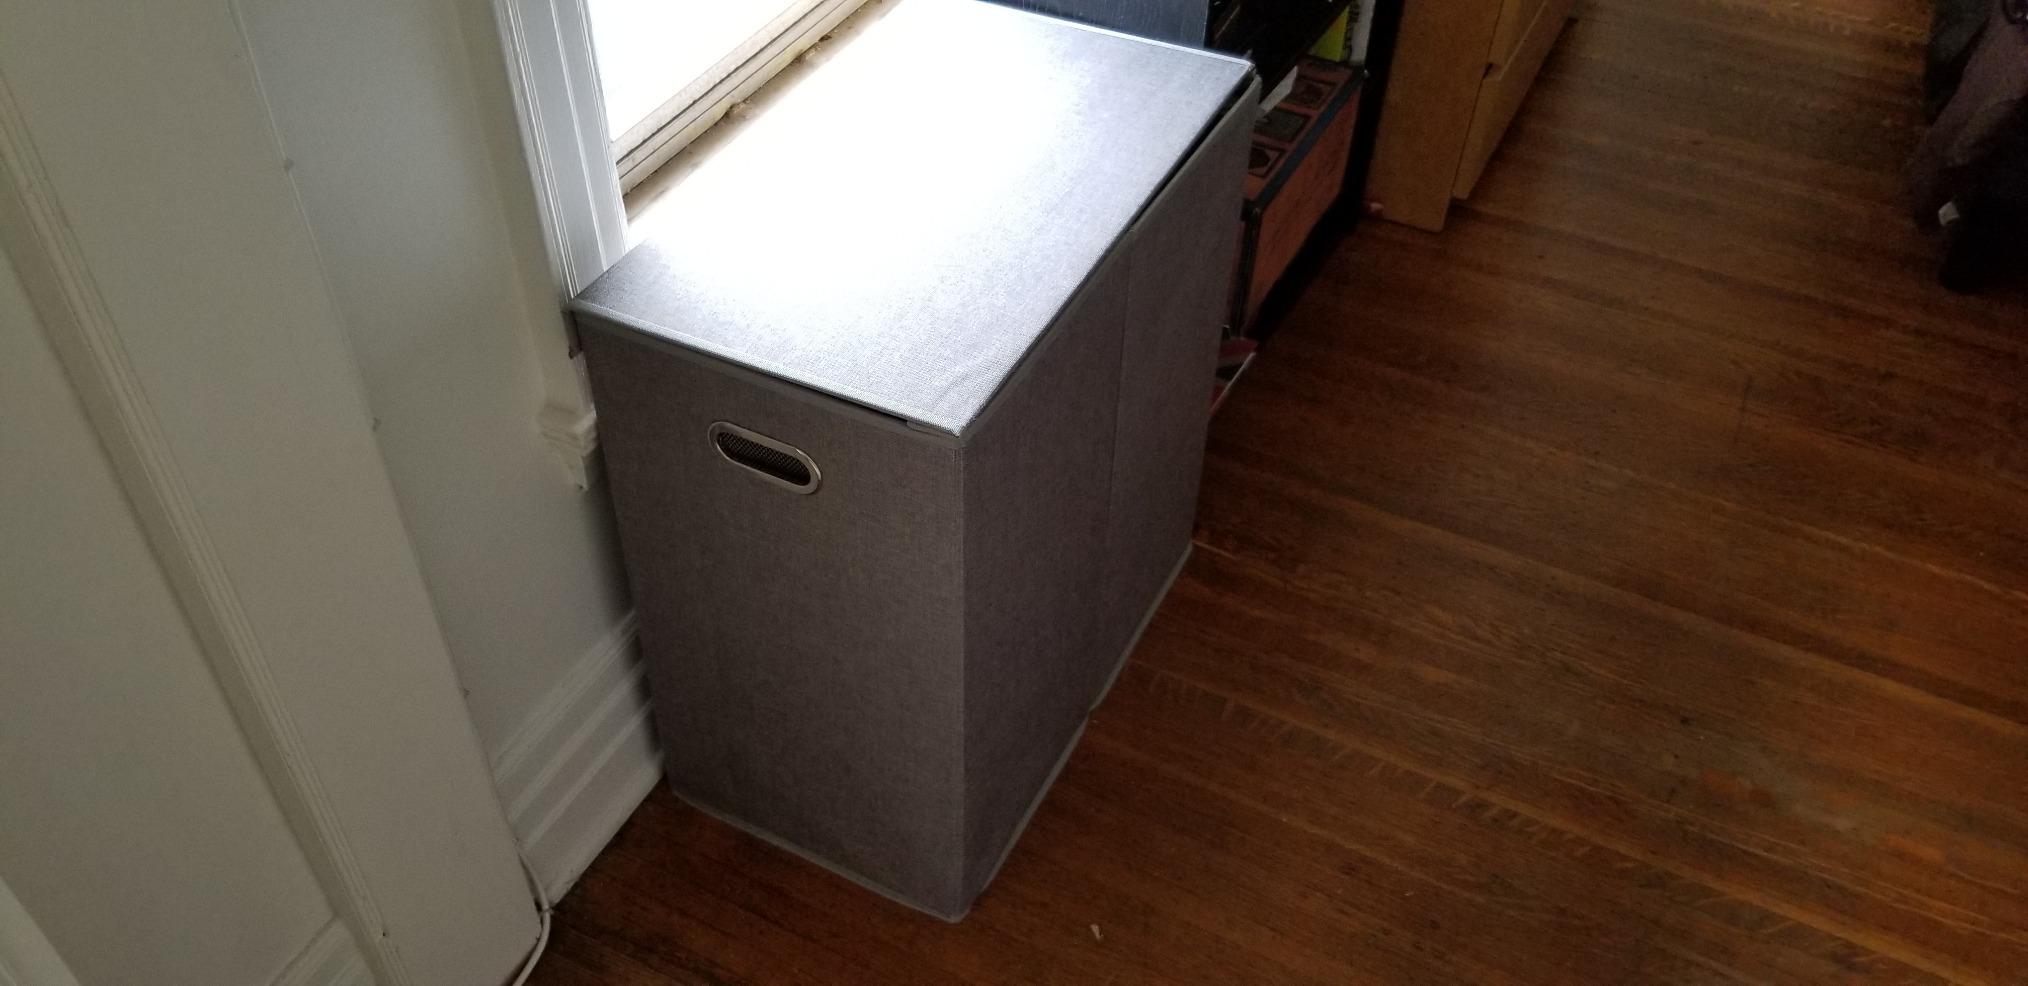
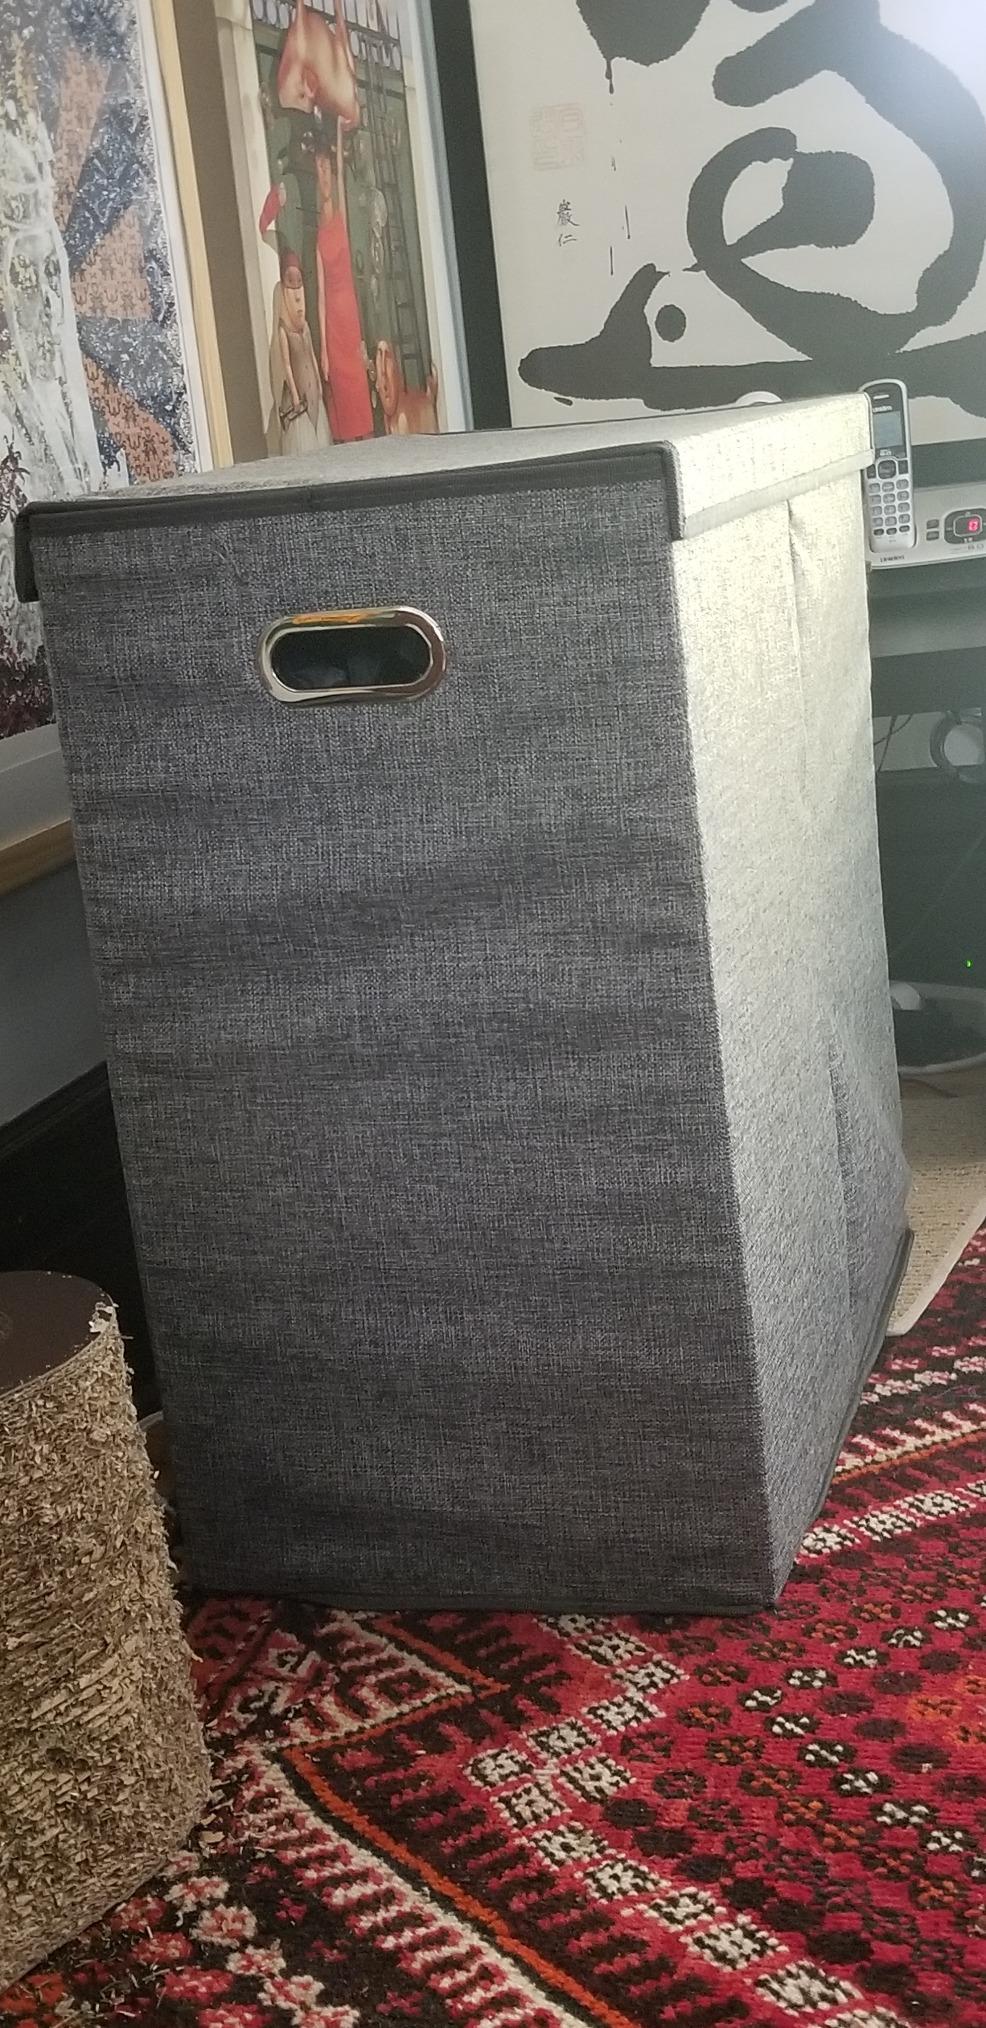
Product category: items_hamper
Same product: yes